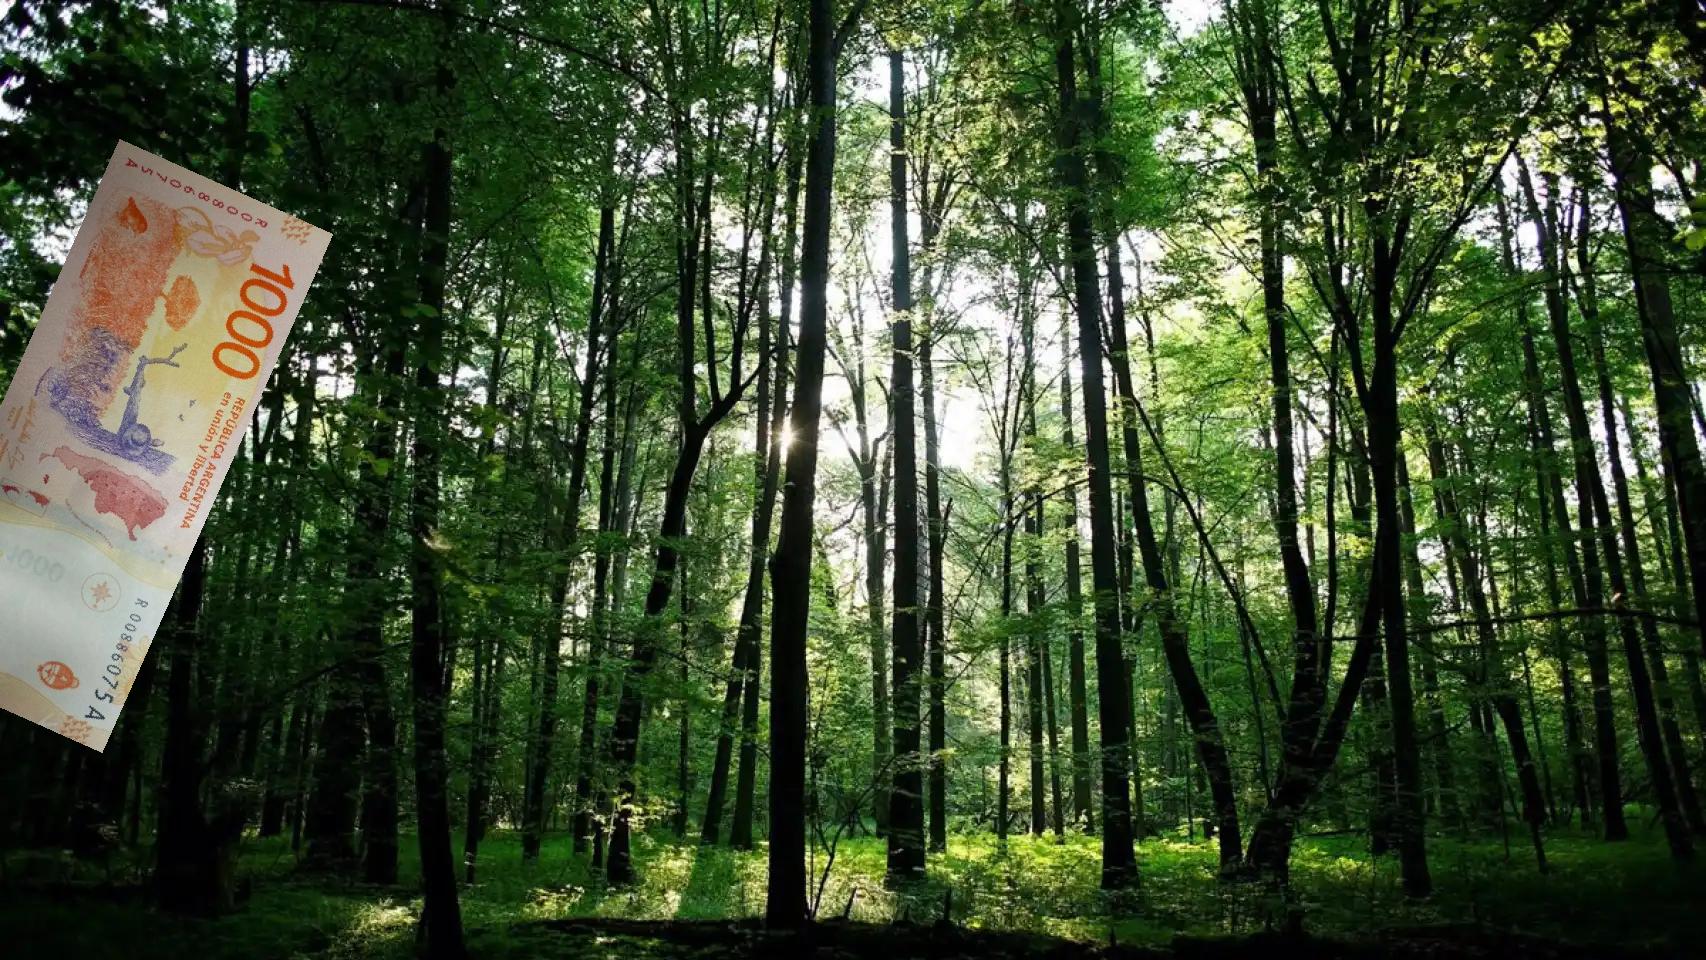
Denominación: 1000